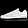
Label: Sneaker